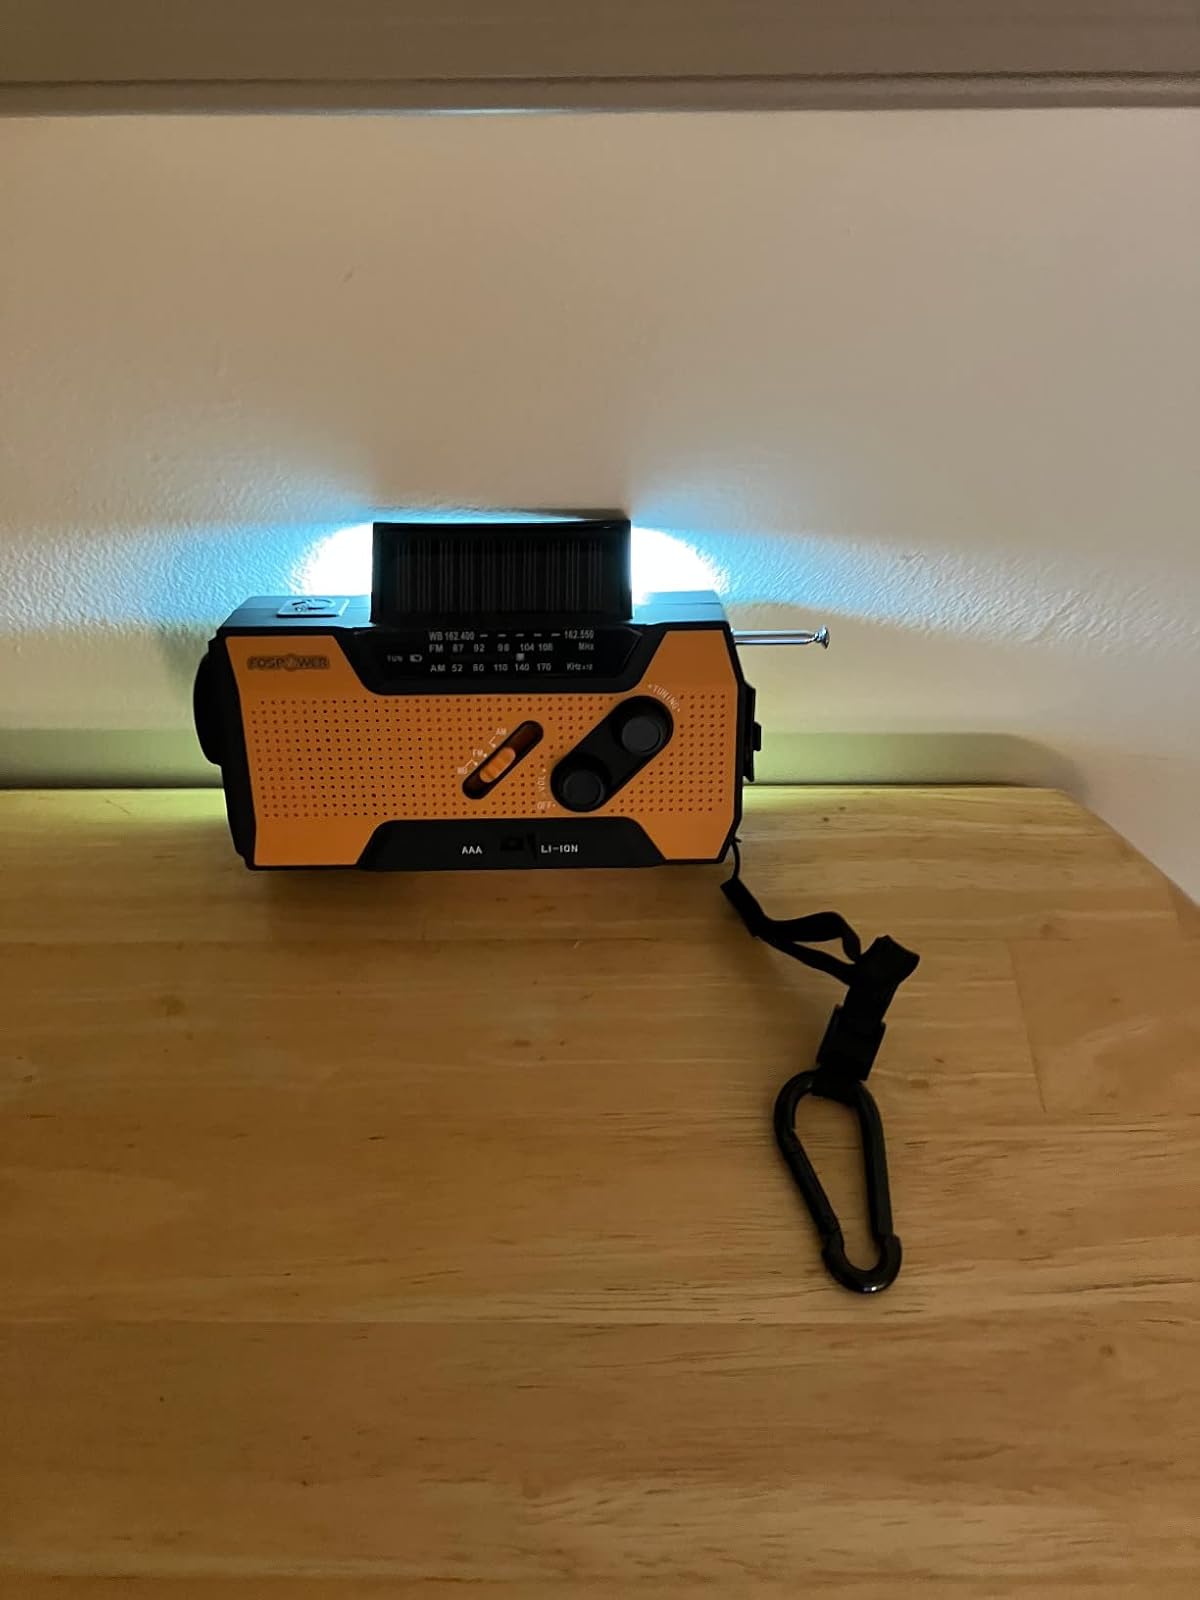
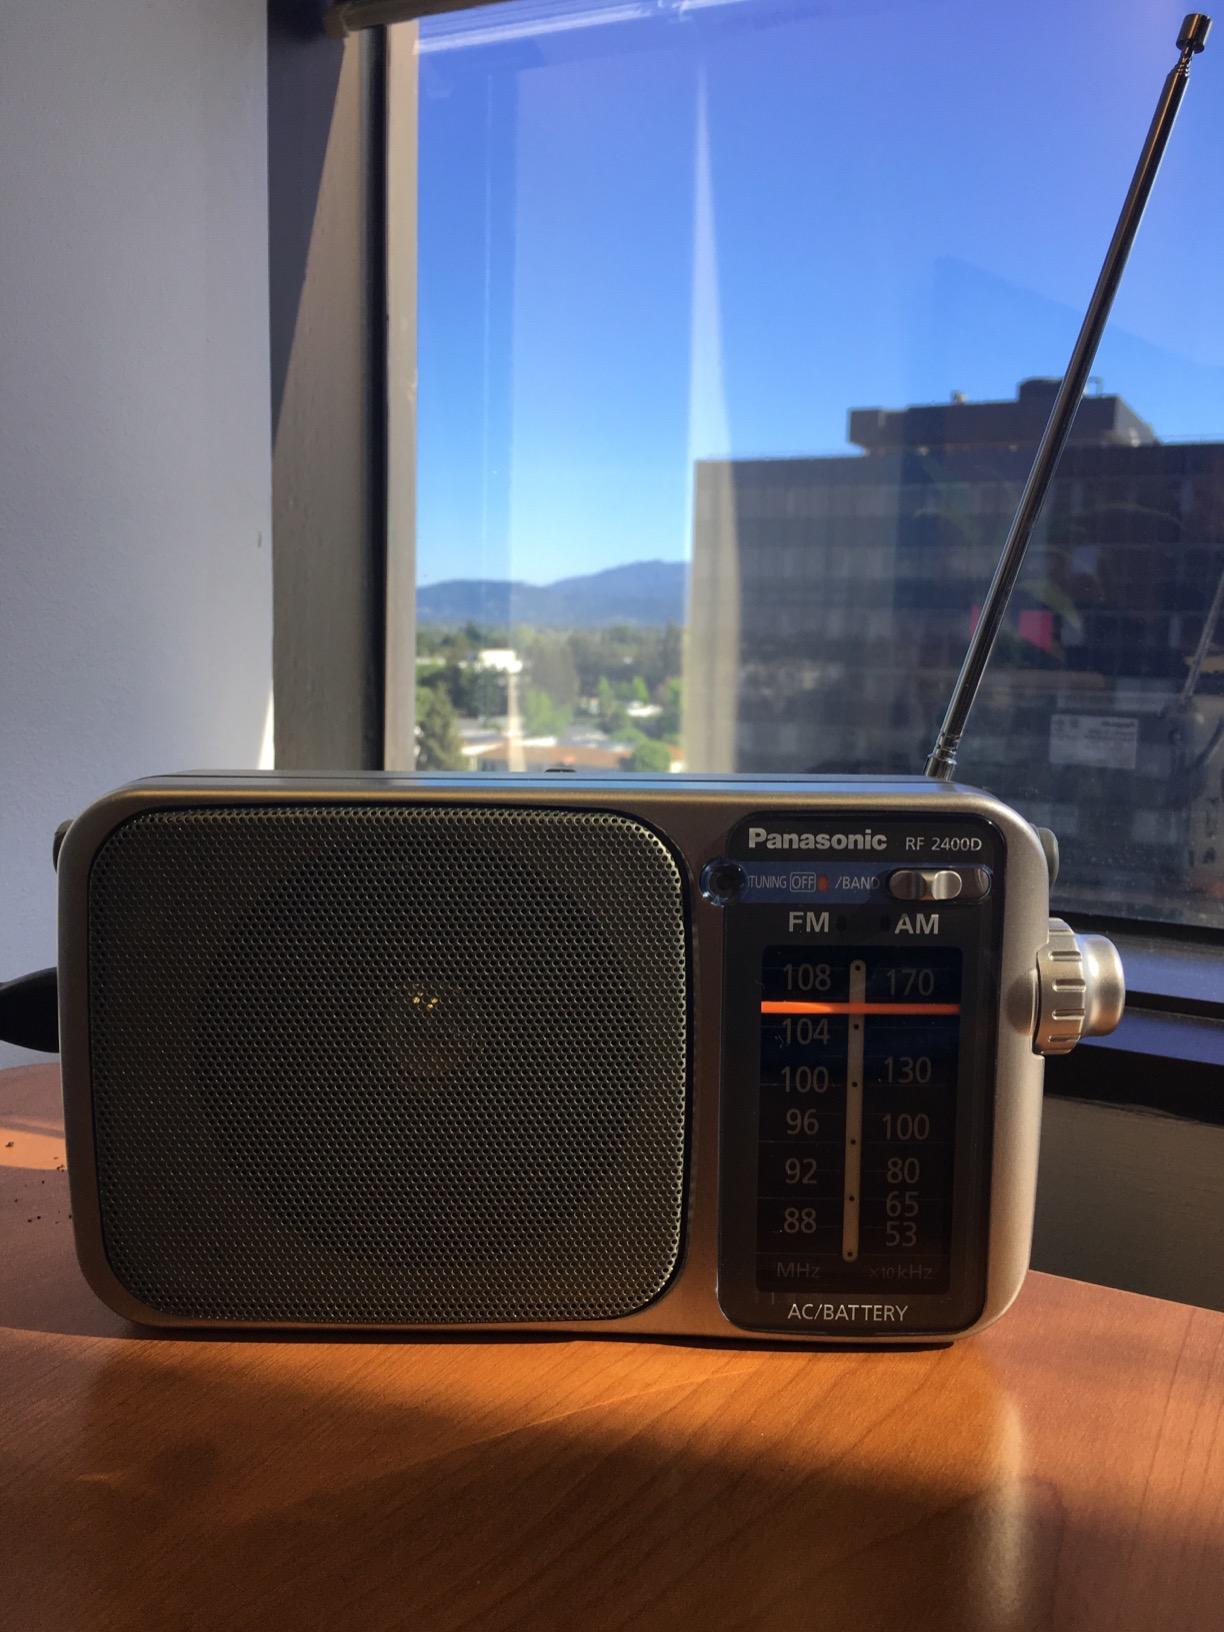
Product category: radio
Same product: no